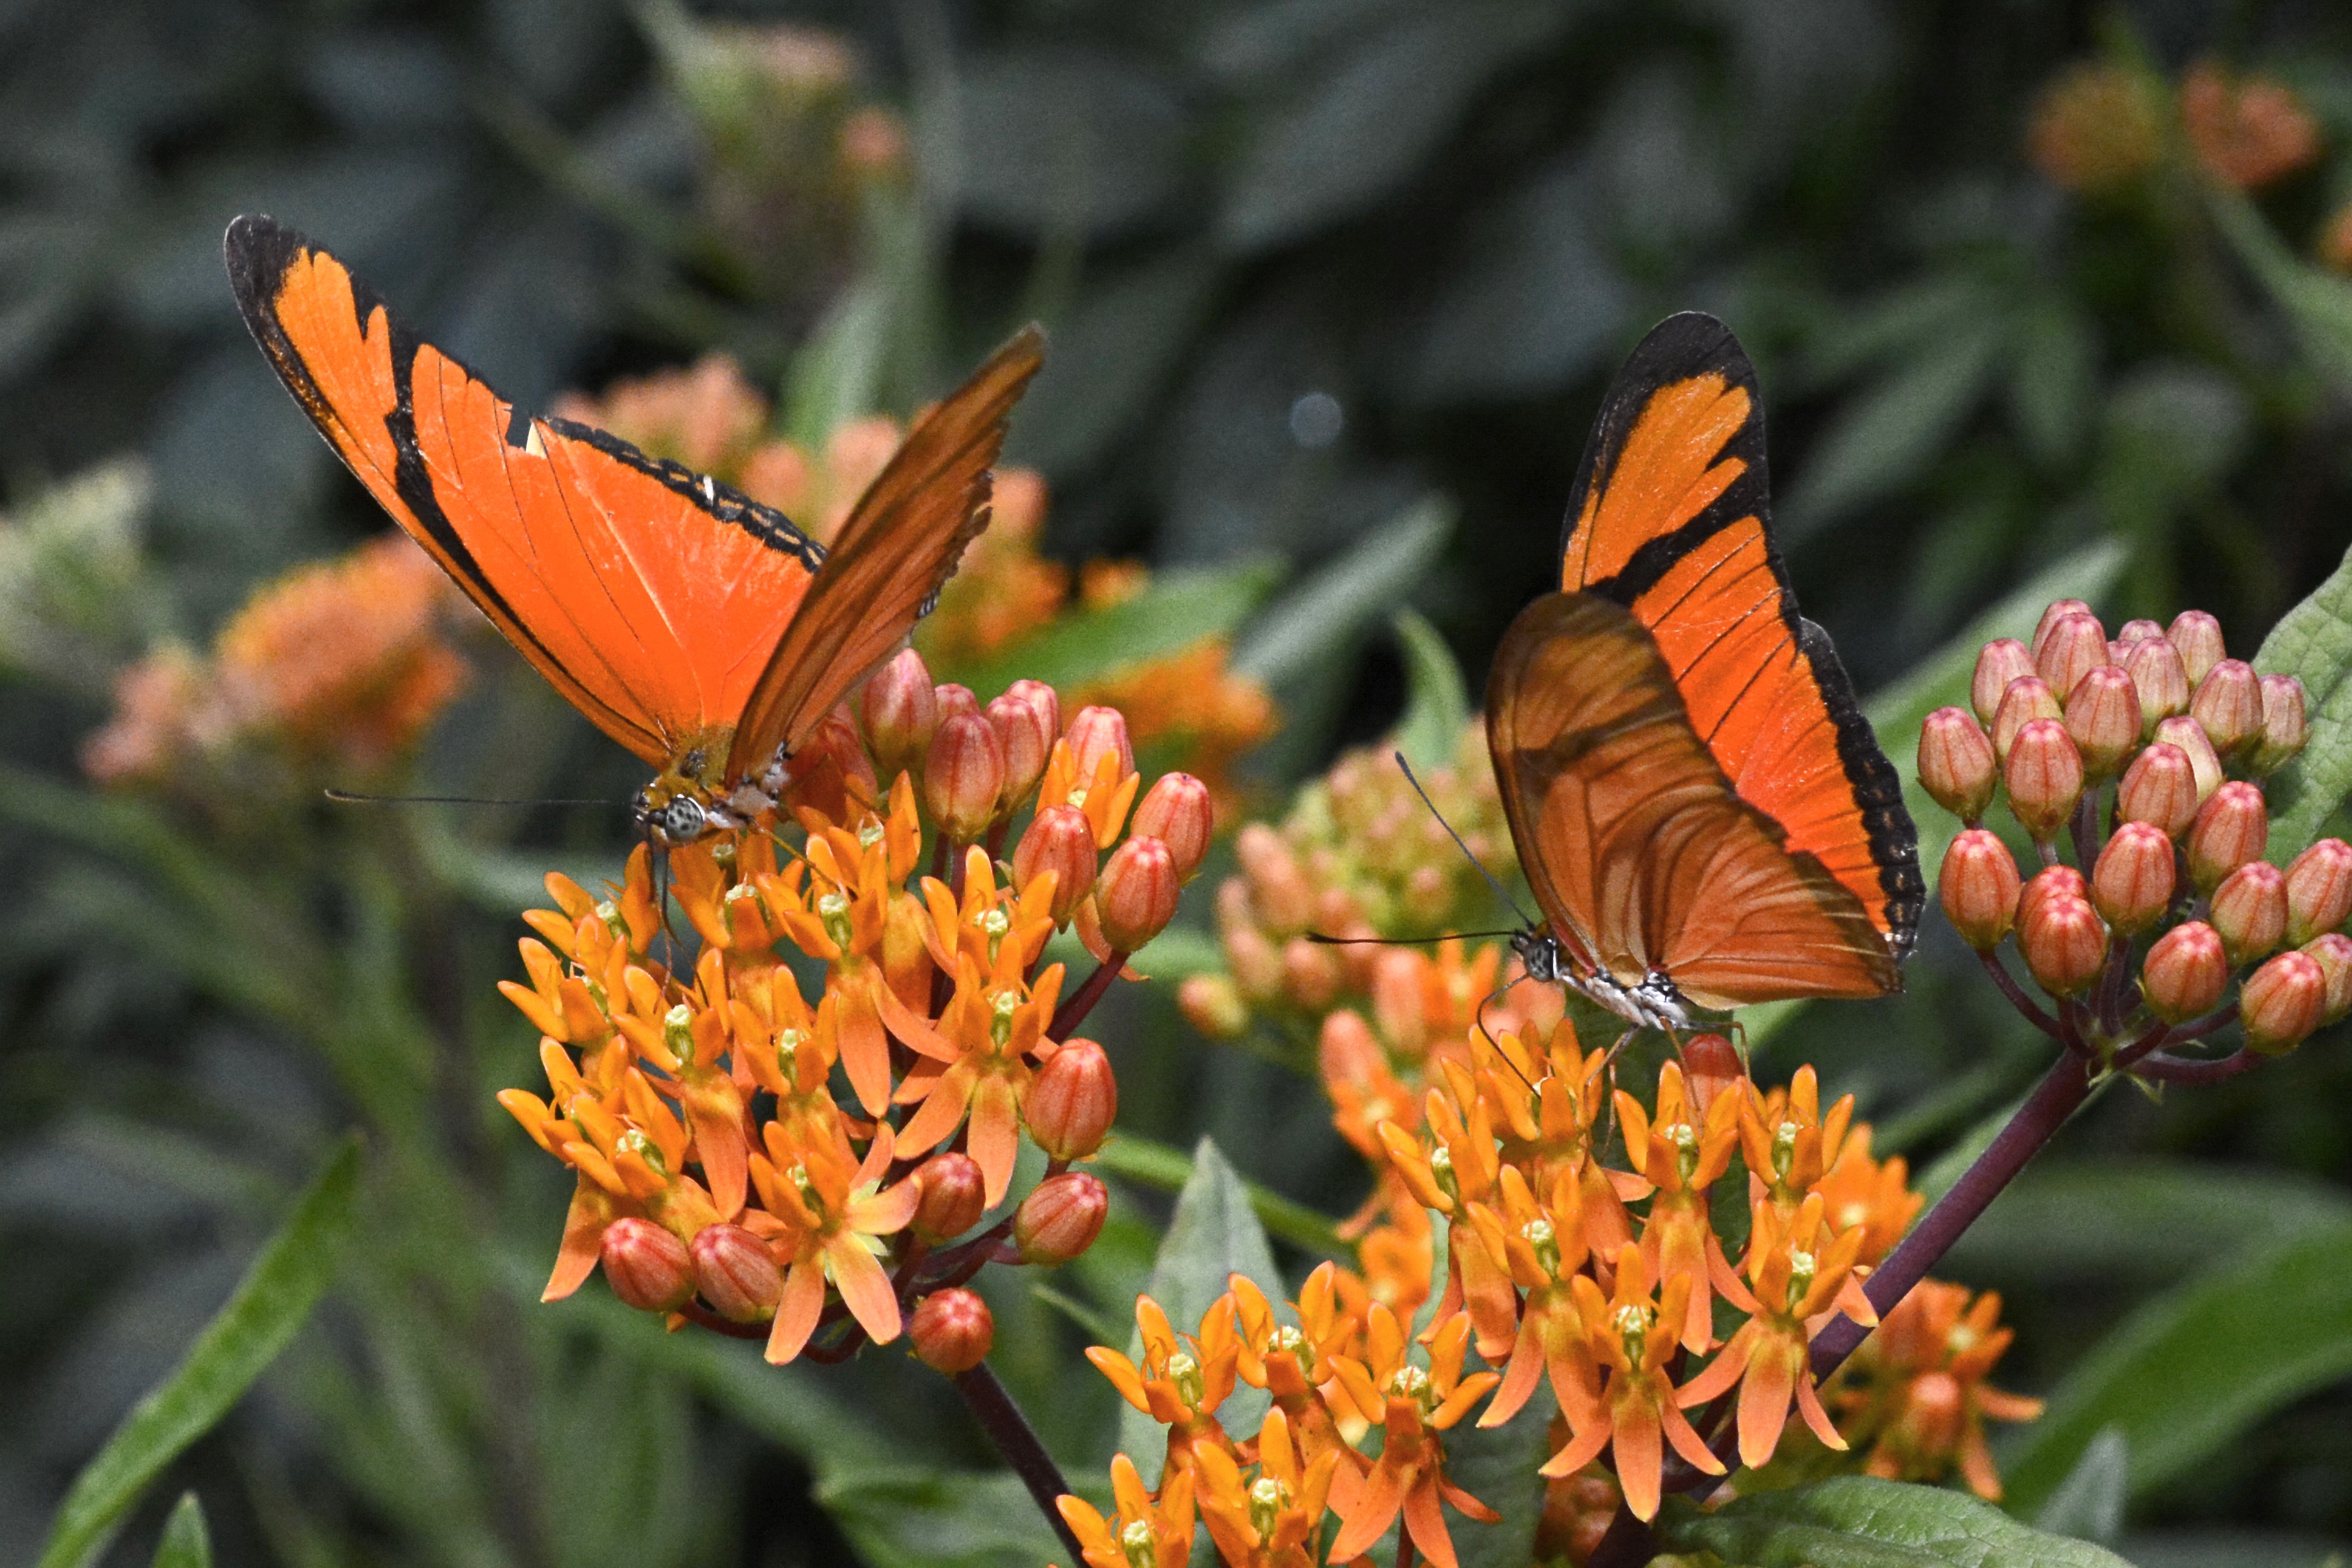
nature, wing, flower, animal, fly, orange, insect, small, botany, butterfly, black, close, flora, fauna, invertebrate, wildflower, flowers, monarch butterfly, leaves, eyes, drawing, legs, head, creature, butterflies, animal world, nectar, flight insect, macro photography, pollinator, butterfly house, suction nozzles, passionsblume butterfly, dryas julia, moths and butterflies